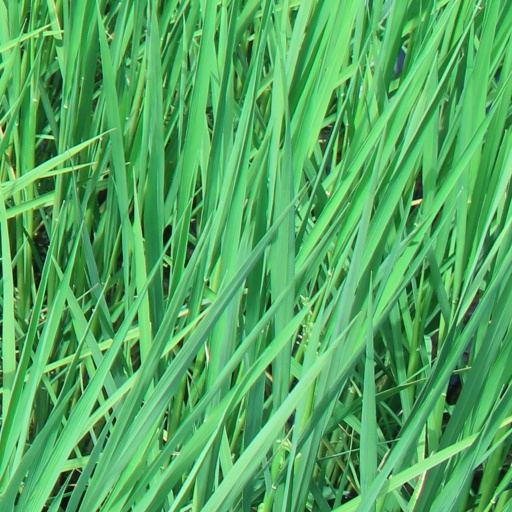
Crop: rice